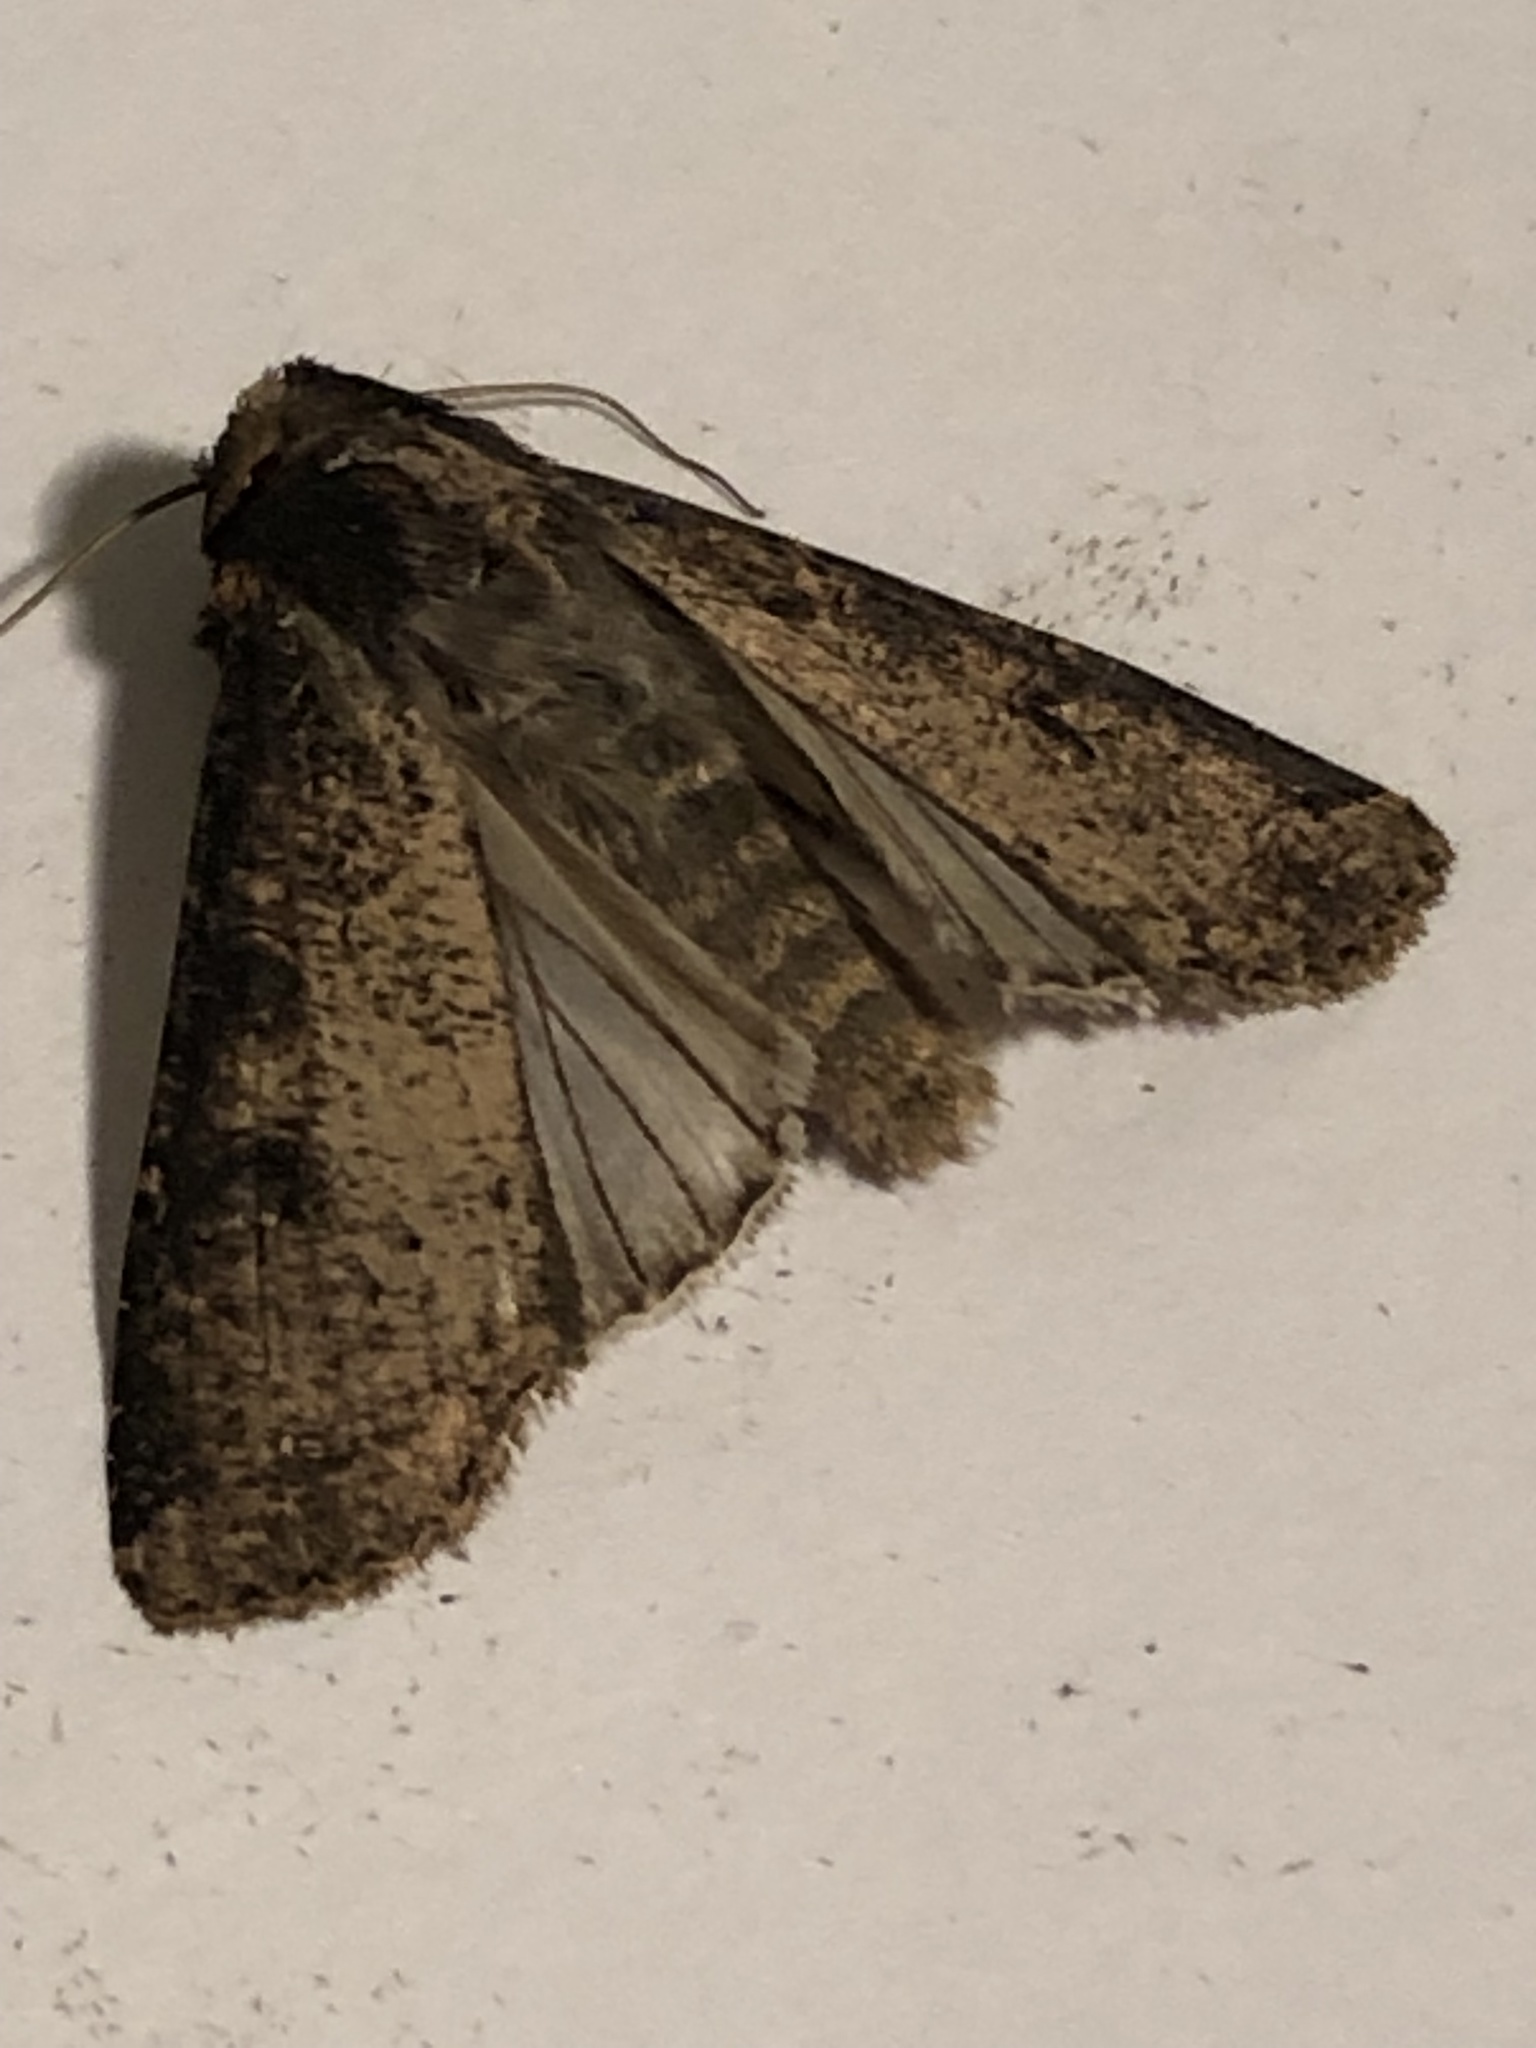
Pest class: cutworms